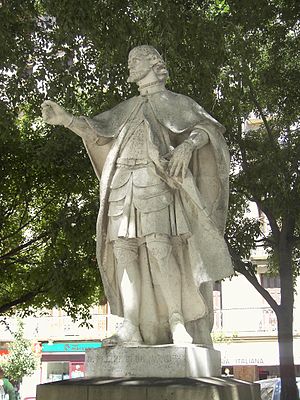
Navarras monarker / Huset Capet, 1284–1441 / Huset Évreux, 1328–1441
Filip 3. den Vise
Dette er en oversigt over kongerne og dronningerne af Pamplona, senere Navarra. Pamplona var det primære navn for kongeriget indtil dens forening med Kongeriget Aragonien. Imidlertid begyndte man at anvende den territoriale betegnelse Navarra som et alternativ navn i det sene tiende århundrede, og navnet Pamplona blev beholdt godt ind i det tolvte århundrede.